Rock Creek Trails

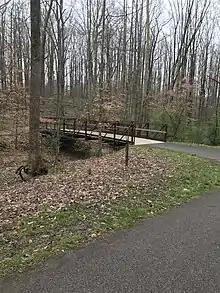
The North Branch Connector Trail in Rockville, MD

The Upper Rock Creek Trail begins at the northern entrance to Rock Creek Regional Park near the Needwood Road crossing of Lake Needwood. It travels upstream, passes through Agricultural History Farm Park, and ends at Olney Laytonsville Road.